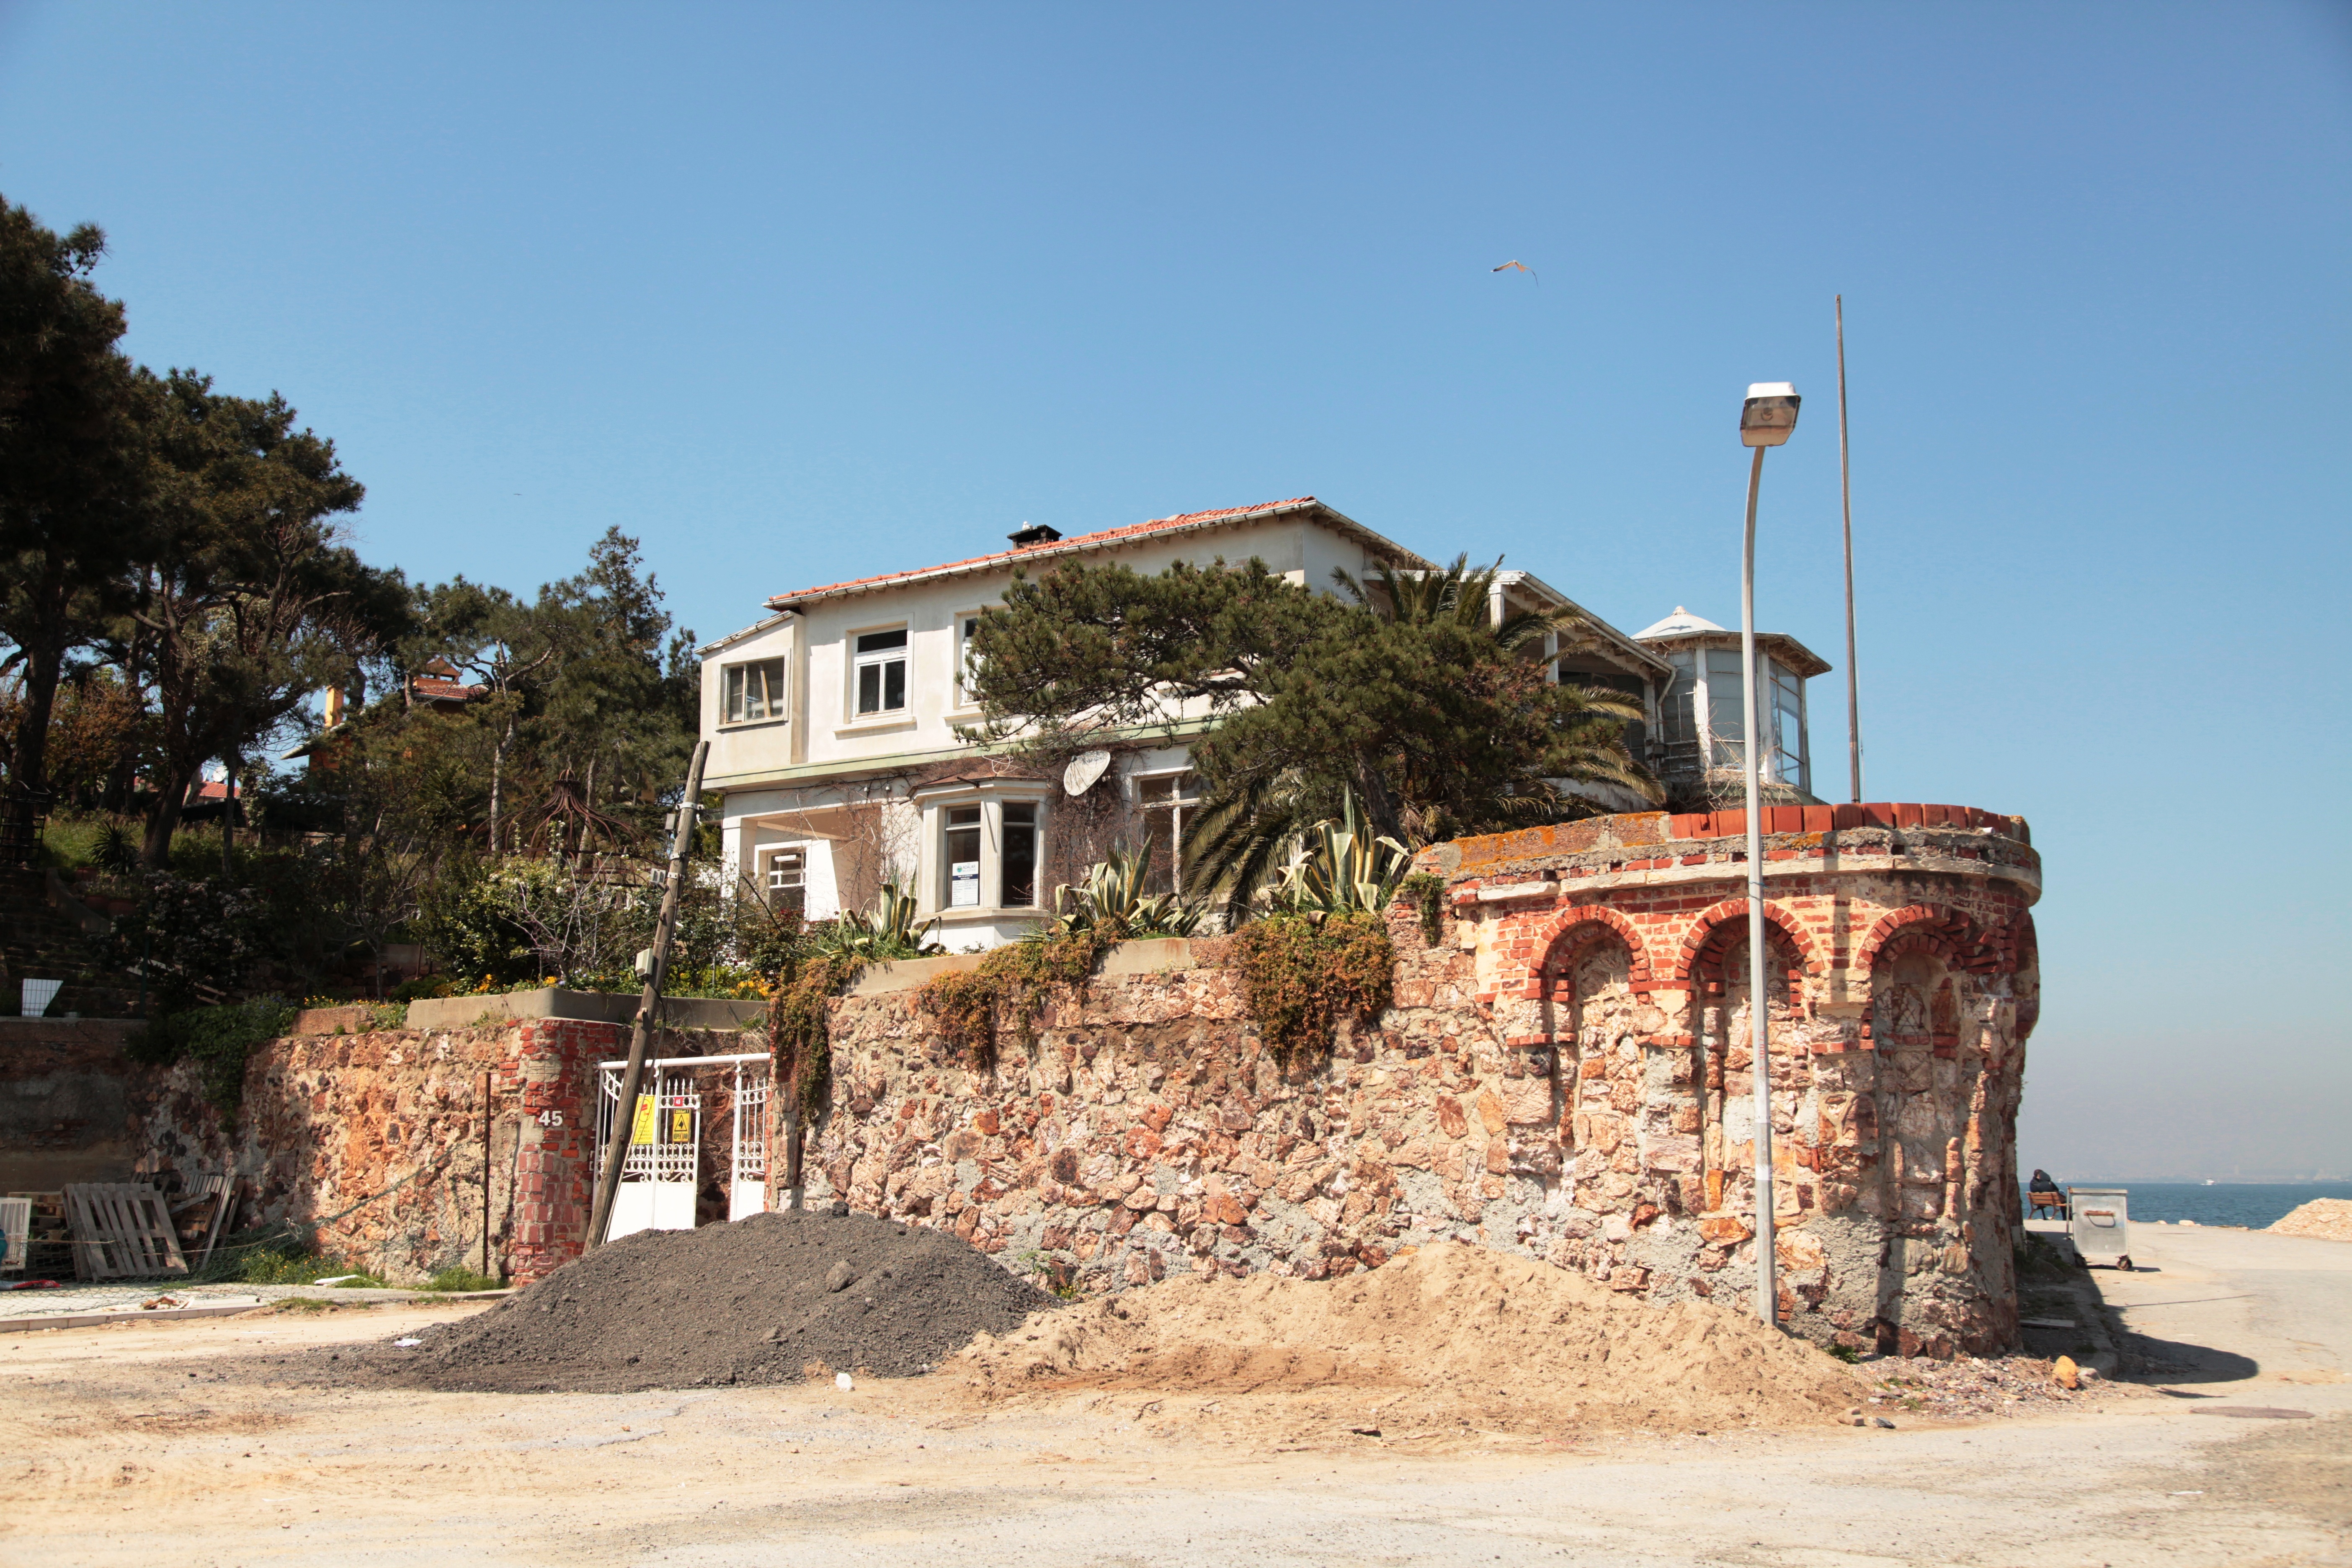
nature, house, town, vacation, village, property, ruins, estate, ancient history, burgaz, ada